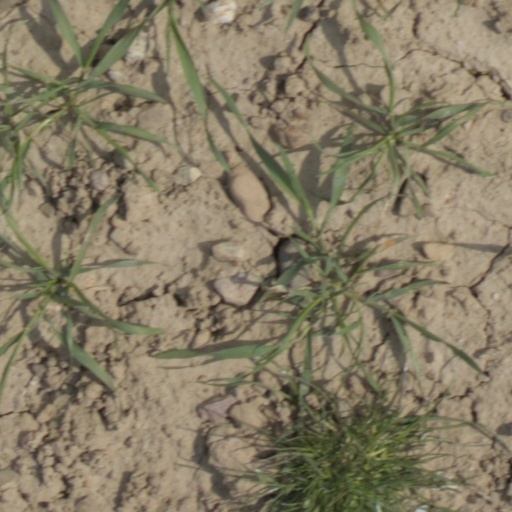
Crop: wheat